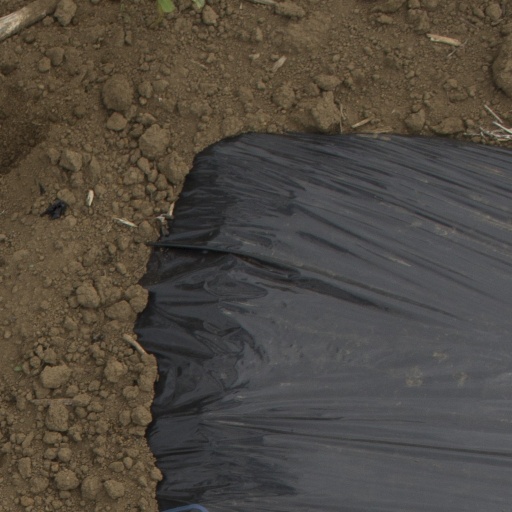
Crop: Jerusalem artichoke